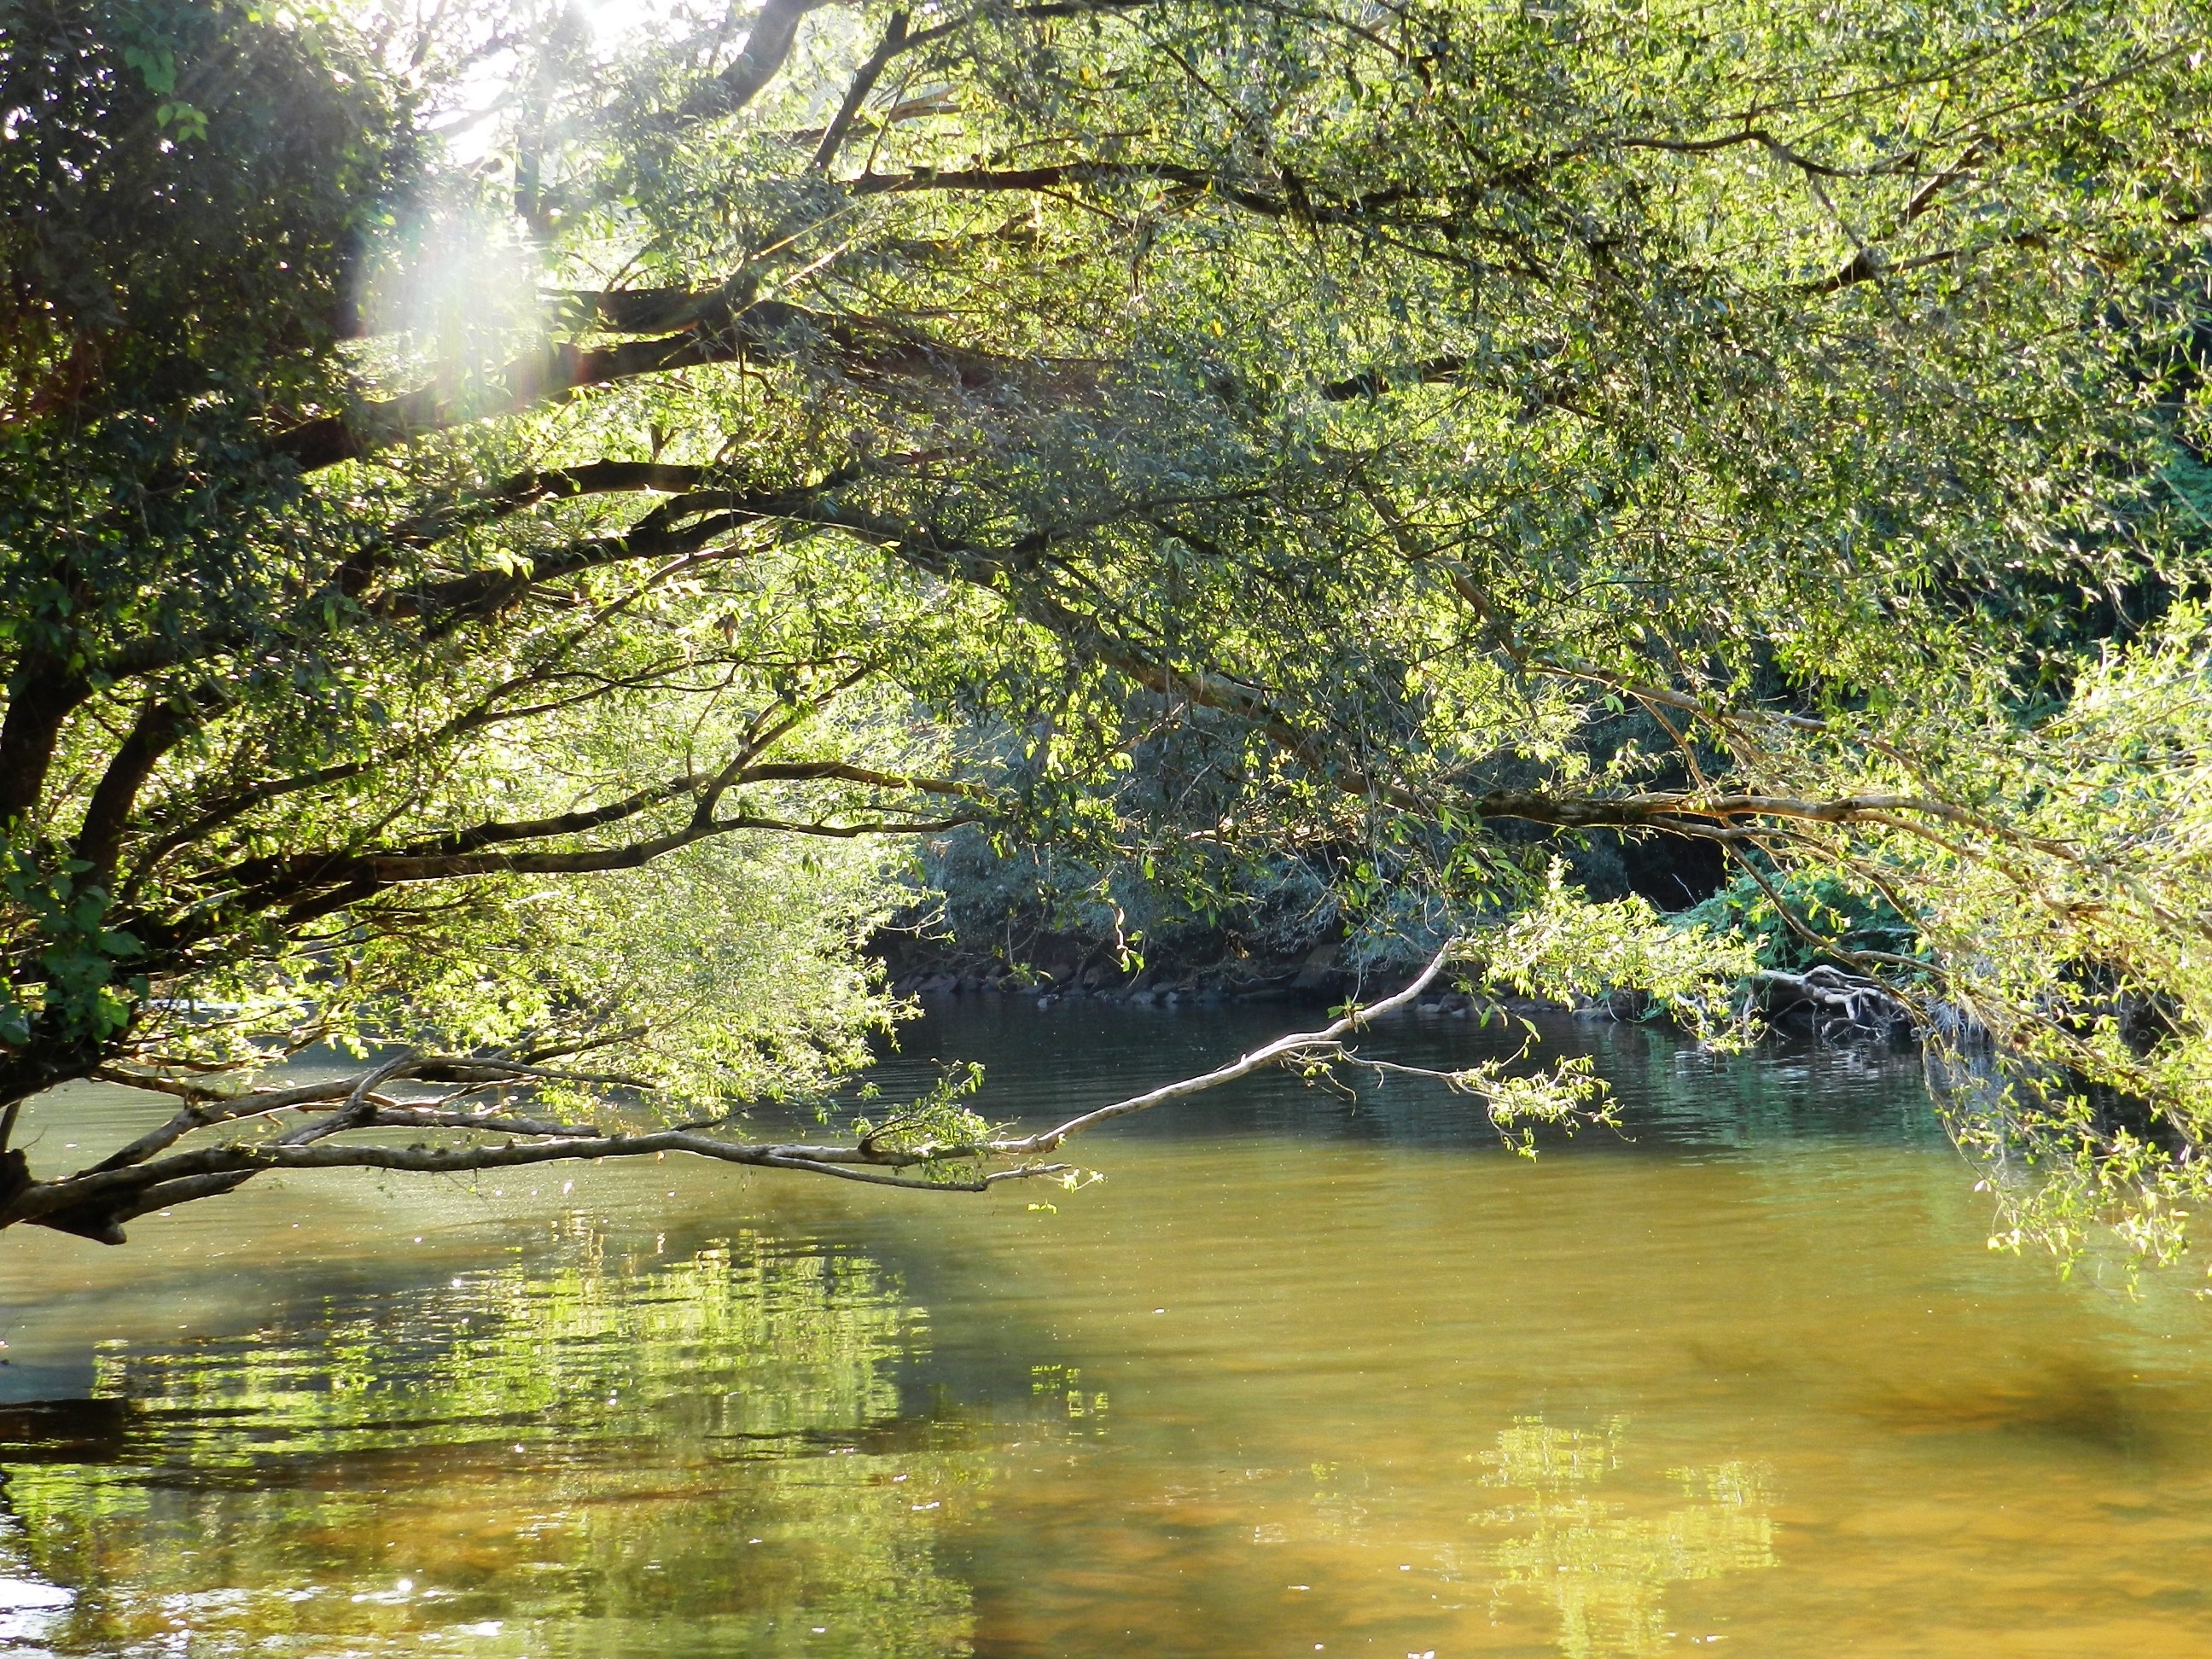
tree, water, nature, forest, wilderness, branch, plant, leaf, flower, lake, river, pond, stream, brook, reflection, autumn, body of water, woodland, habitat, natural water, ecosystem, natural environment, woody plant